Sam Baker (kicker)

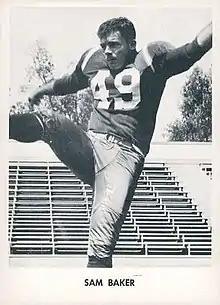
Baker in 1958

Loris Hoskins "Sam" Baker (November 12, 1930 – June 5, 2007) was an American professional football player in the National Football League (NFL) for the Washington Redskins, Cleveland Browns, Dallas Cowboys and Philadelphia Eagles. While he played several positions, he was best known for being a punter and Placekicker. He played college football at Oregon State College, where he was a star fullback.